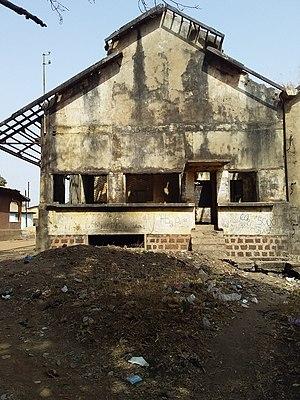
Kankan
Le chemin de fer de Conakry à Kankan est construit en Guinée entre 1902 et 1915 pour relier la côte atlantique au Niger.